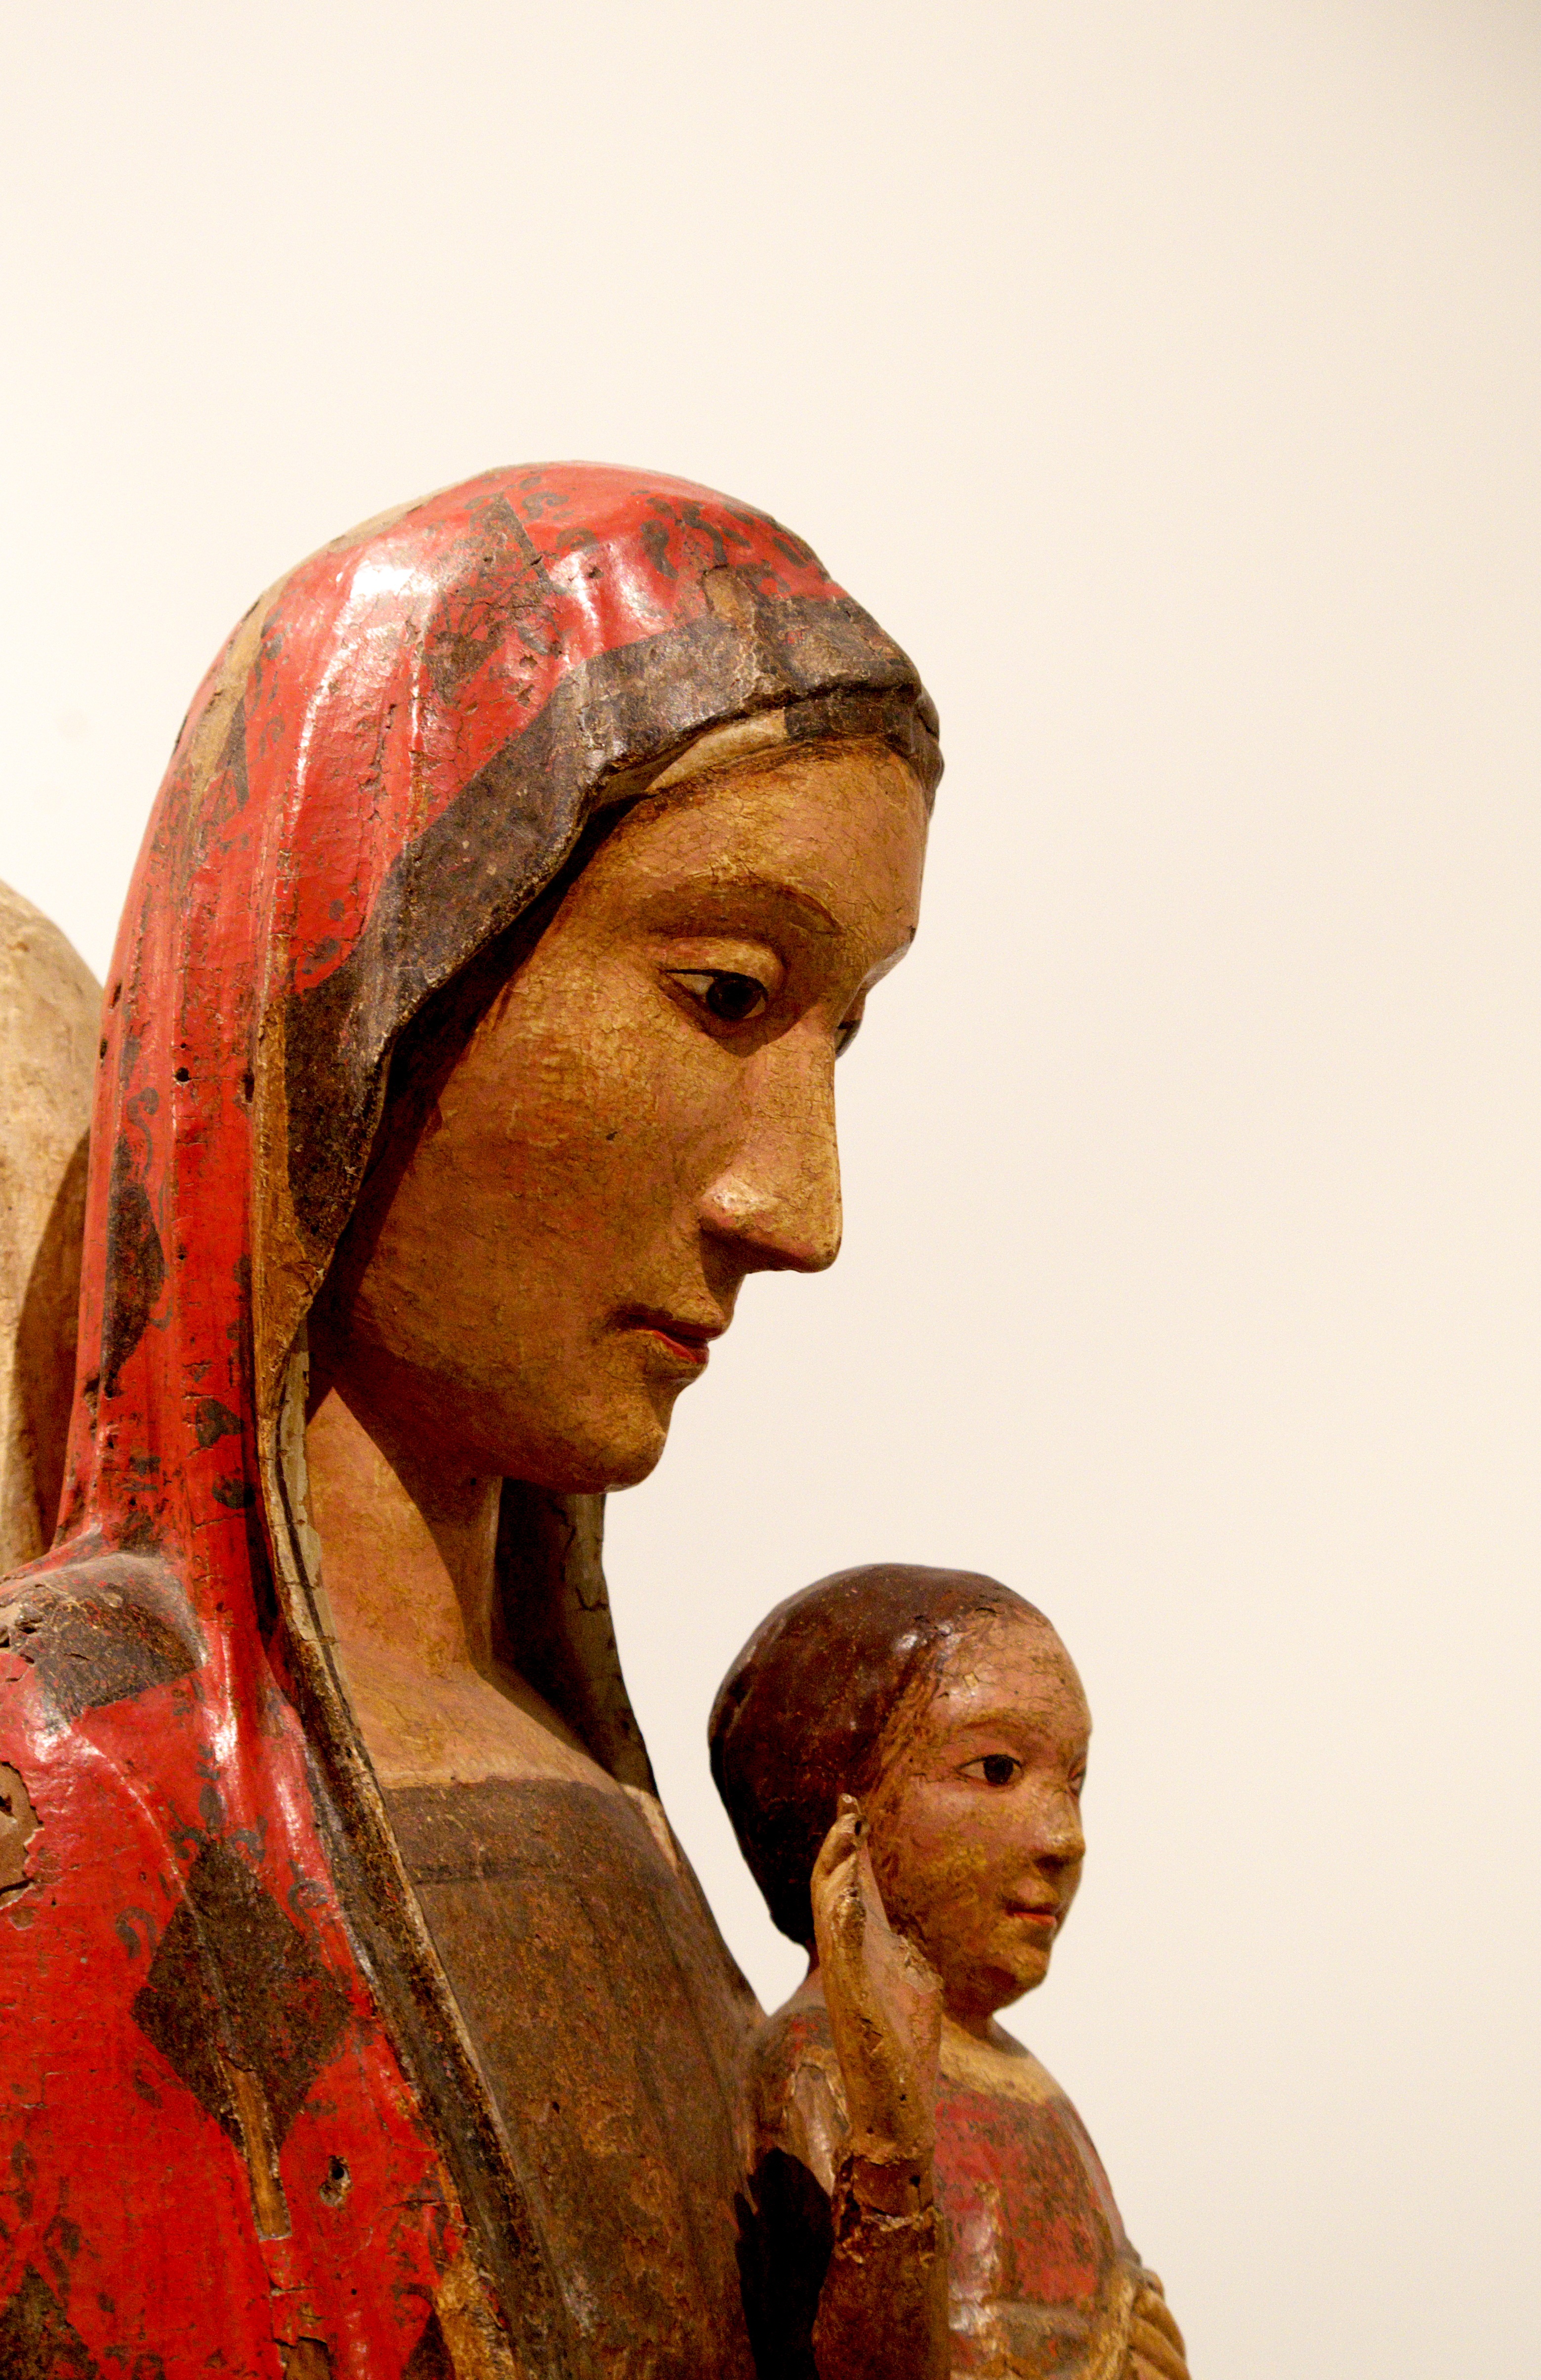
monument, statue, red, museum, child, italy, sculpture, art, temple, maria, jesus, carving, l aquila, gautama buddha, ancient history